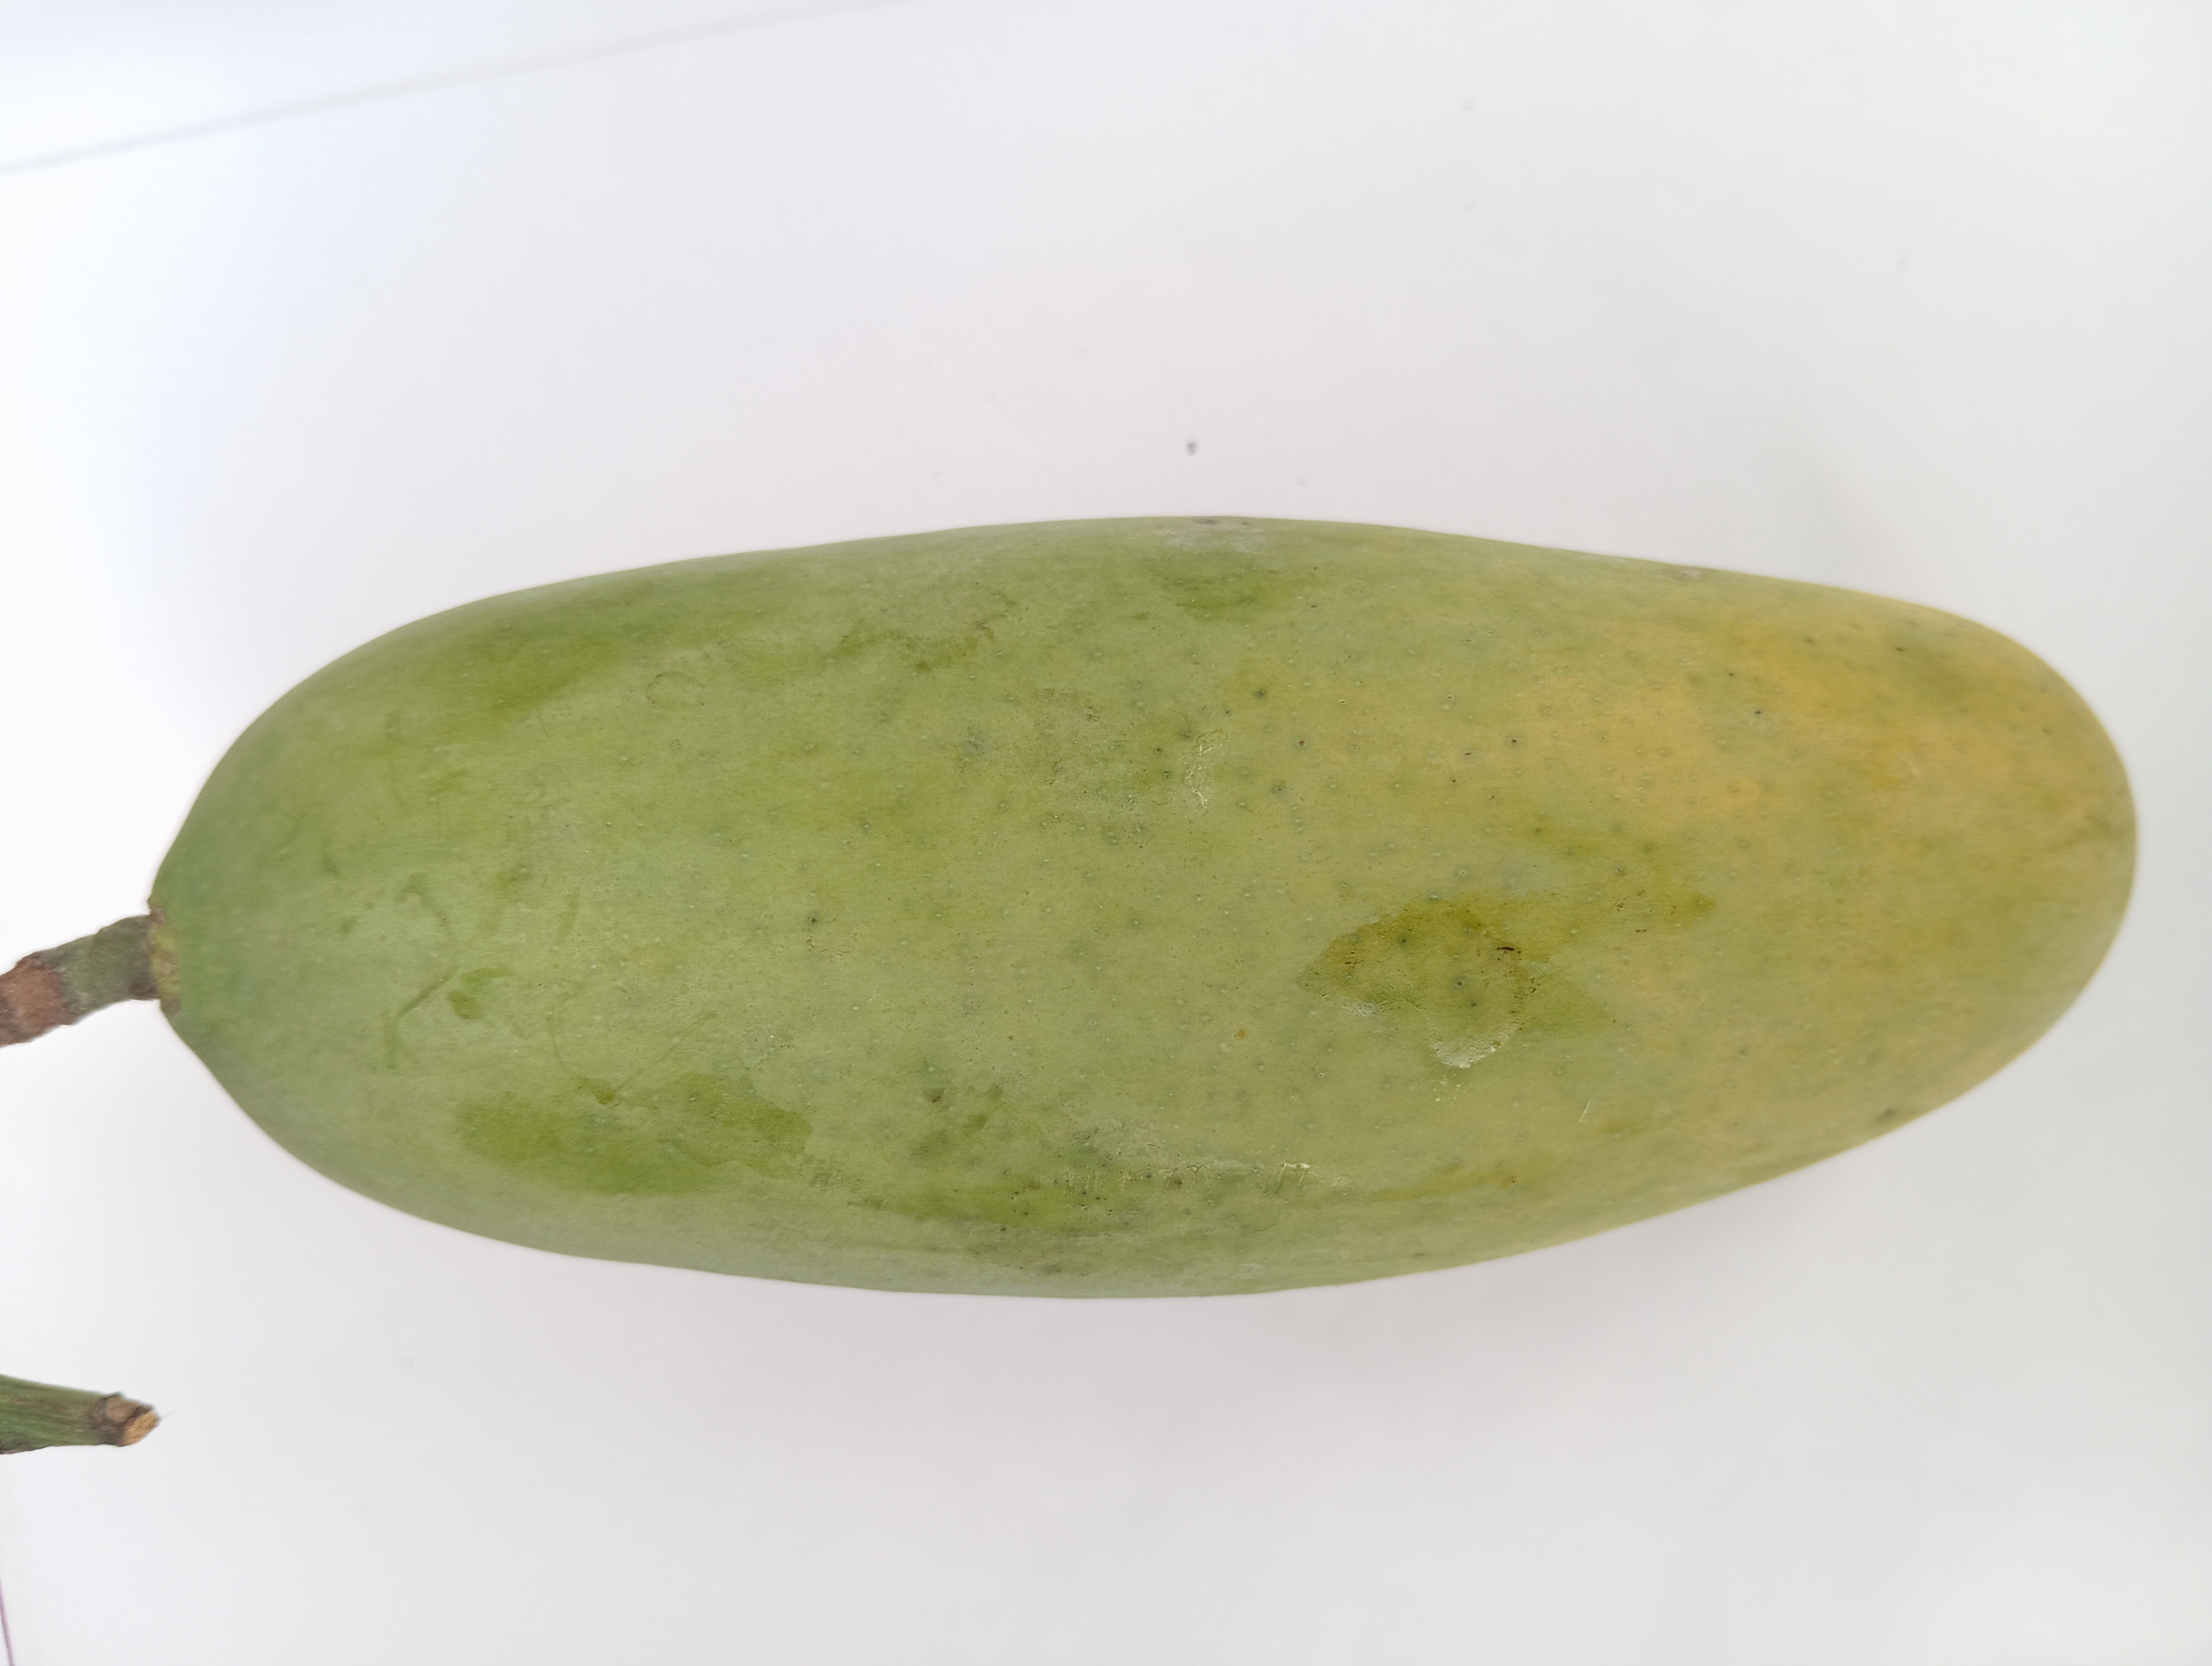
Mango variety: Banana